Sítio Morrinhos

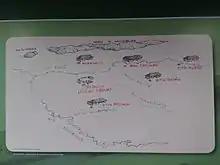
Drawing of the "bandeirista" houses contained in Sítio Morrinhos.

In 1948, this allowed the subdivision of the area around the site that was eventually named Jardim São Bento. This name is a tribute to the São Bento Monastery. However, the area was donated to the City of São Paulo by Sebastião Ferraz de Camargo, one of Camargo Correa's partners.